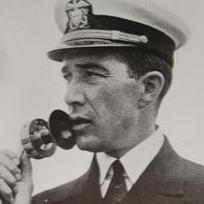
Age: 71